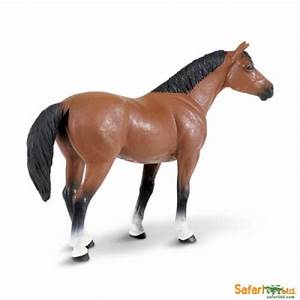
Label: cavallo